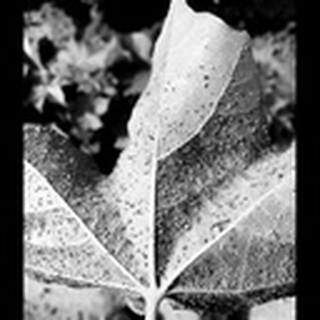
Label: cotton_aphids